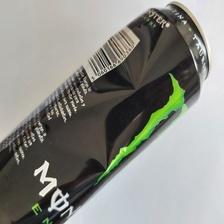
Label: cans